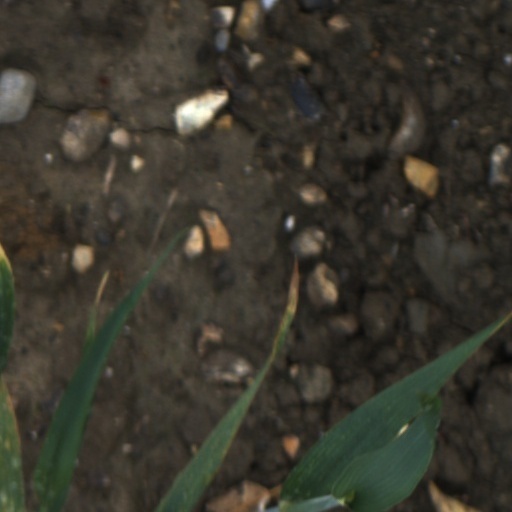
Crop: wheat